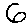
Label: 6